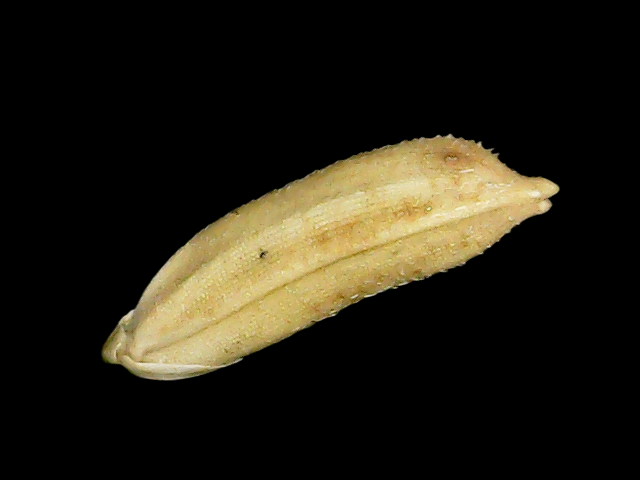
Rice variety: Bd30